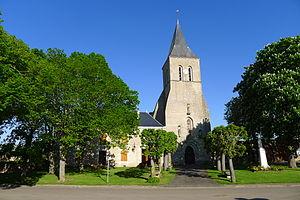
Place communale de Craon et l'église Saint-Michel
Craon est une commune du Centre-Ouest de la France, située dans le département de la Vienne en région Nouvelle-Aquitaine.